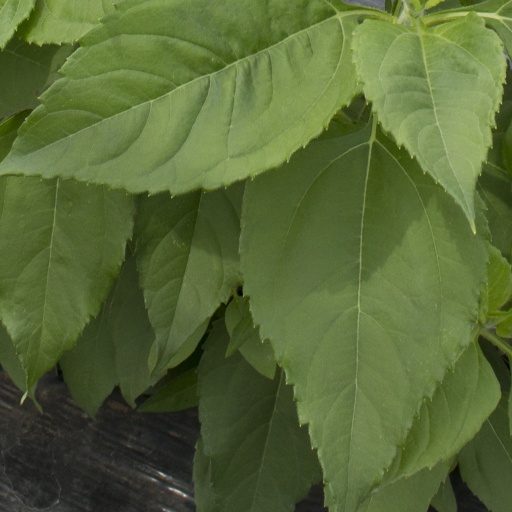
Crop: Jerusalem artichoke